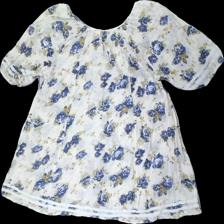
View: back
Type: Top
Category: Ladies
Brand: Kappahl
Colors: White, Blue, Yellow
Material: 100% cott
Pattern: Floral print
Cut: Regular, Loose
Size: L
Price range: 50-100
Recommended usage: Reuse
Description: White top with blue and yellow floral print from Kappahl, szie L. Good condition.